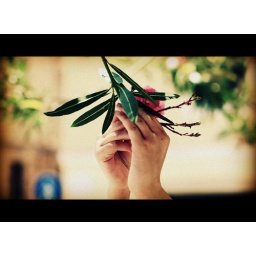
Mi sister picking flowers from somje of the beautiful trees in Alghero :)